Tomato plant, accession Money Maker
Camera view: horizontal (90 deg, fisheye); turntable rotation: 90 degrees
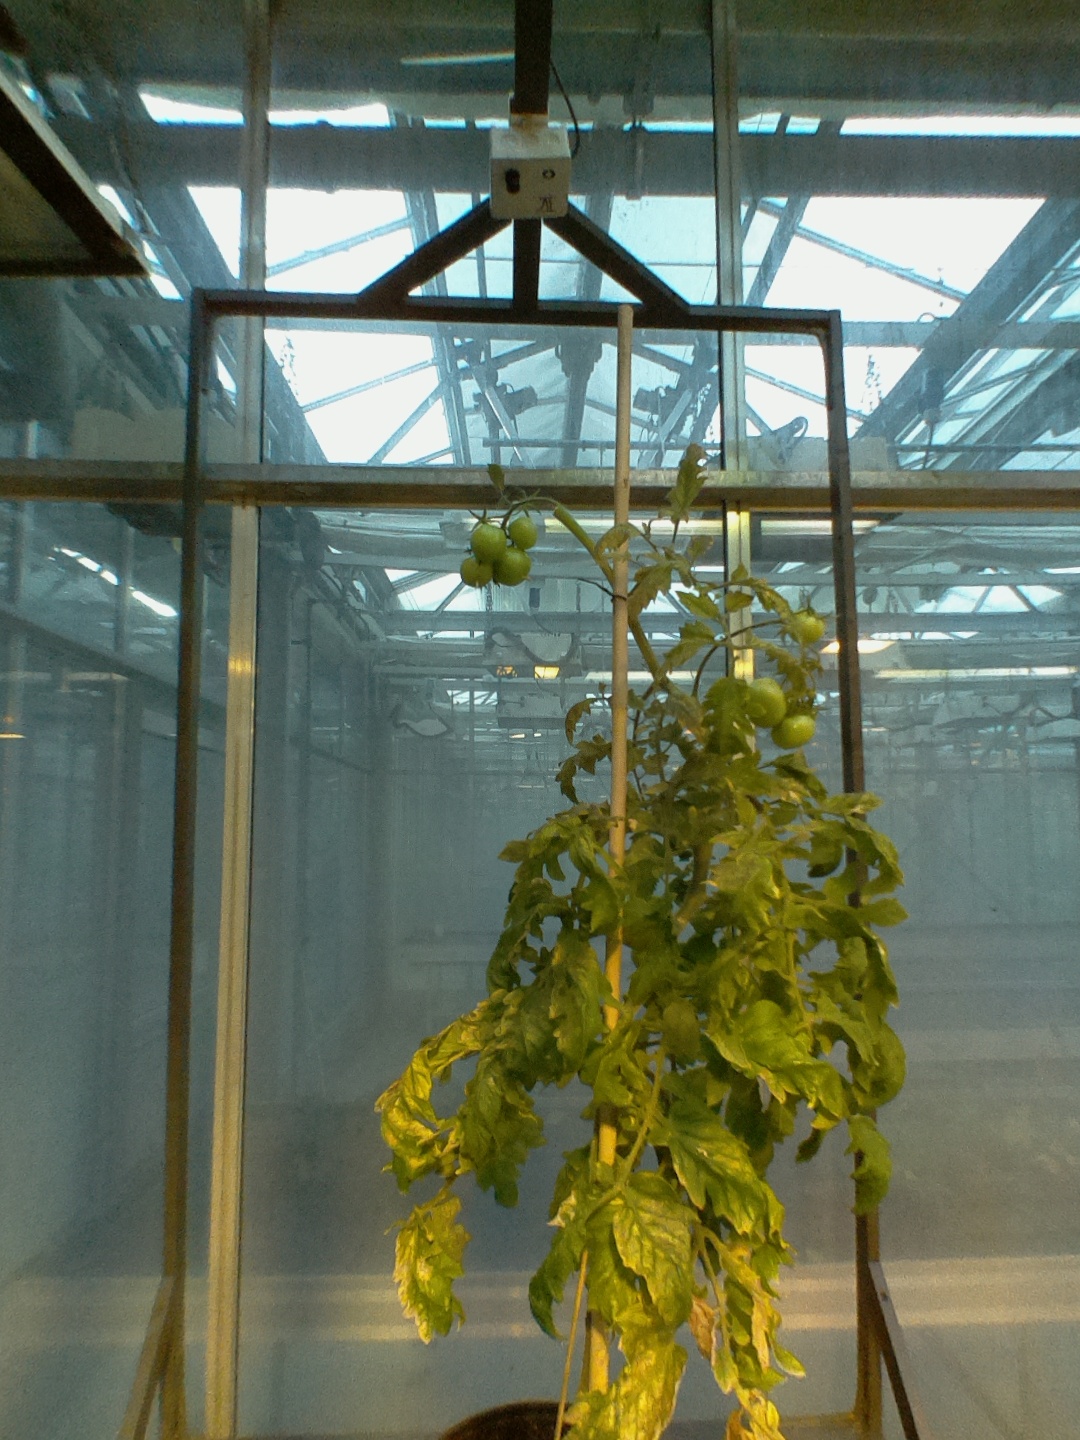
BBCH growth stage 79: 90% -100% of final fruit size